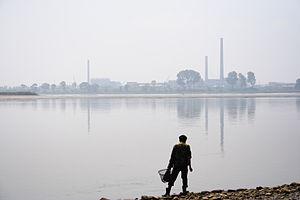
Sinŭiju est une ville portuaire nord-coréenne, chef-lieu de la province du Pyongan du Nord, située sur le Yalou non loin du golfe de Corée, à la frontière sino-coréenne. La ville chinoise de Dandong lui fait face, de l'autre côté du fleuve, les deux villes étant reliées par le pont de l'amitié sino-coréenne. Compte tenu de sa localisation sur la ligne ferroviaire Pyongyang-Pékin, Sinuiju est également un poste douanier.